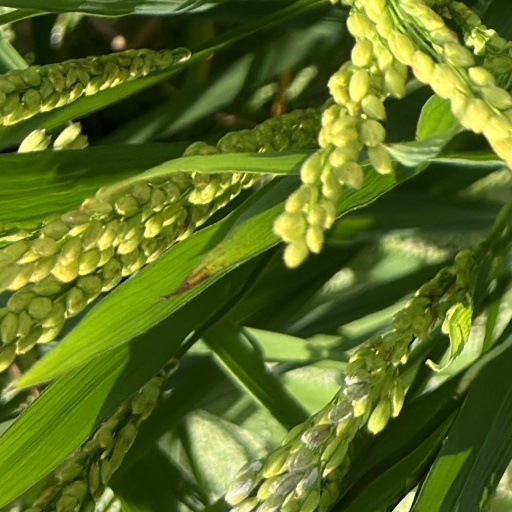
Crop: rice